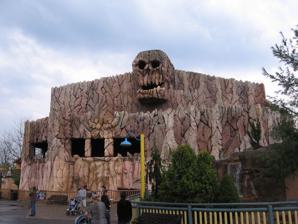
Building: Skull Mountain
Country: United States of America
Year built: 1996
Indoor roller coaster Skull Mountain Skull Mountain' s exterior Six Flags Great Adventure Location Six Flags Great Adventure Park section Lakefront Coordinates 40°08′4.73″N 74°26′30.99″W / 40.1346472°N 74.4419417°W / 40.1346472; -74.4419417 Status Operating Opening date June 3, 1996 ( 1996-06-03 ) Cost $5 million General statistics Type Steel – Enclosed Manufacturer Intamin Model Indoor Roller Coaster Track layout steel twister Lift/launch system Drive tire lift hill Height 40.5 ft (12.3 m) Drop 37 ft (11 m) Length 1,377 ft (420 m) Speed 33 mph (53 km/h) Inversions 0 Duration 1:24 Capacity 1596 riders per hour G-force 2.3 Height restriction 44 in (112 cm) Trains 3 trains with 7 cars. Riders are arranged 2 across in 2 rows for a total of 28 riders per train. Flash Pass Available Skull Mountain at RCDB Skull Mountain is an enclosed roller coaster located at Six Flags Great Adventure in Jackson Township, New Jersey . Designed and manufactured by Intamin , the ride opened to the public on June 3, 1996. Ride experience After ascending the first lift hill, the train travels around the front facade of the enclosure to ascend the second lift hill. The first drop is the ride's only steep drop, while the rest of the ride contains three horizontal helices. The building is punctuated by strobe lights and sound effects play over a tribal or heavy metal music score. Occasionally, ride operators will operate Skull Mountain with the interior lights illuminated. On hot summer days, the park turns on the ride's exterior waterfall, which falls from the exterior skull's eyes. It pours down into the water below, wetting guests in the ride's queue. While most of the park's coasters (except Kingda Ka ) will operate in light rain, Skull Mountain remains open during thunderstorms , since it is enclosed. It will be closed only if the thunderstorm is severe. Skull Mountain was opened in 1996 and is one of three roller coasters at the park with a 44-inch (1,100 mm) height requirement and requires a child to be accompanied by an adult (effective since 2012). To ride alone, guests must be 48-inch (1,200 mm). The height limit of the ride is 41.5 feet (12.6 m). A flume boat ride of a similar name, Skull Mountain at Six Flags America near Baltimore, Maryland , closed in July 2011 to make room for Apocalypse, later known as Firebird . Ride Overlays Fright Fest The only additions during the Fright Fest Halloween event are a few pumpkin figures, and the atmospheric lighting is turned off. Holiday in the Park During the first three seasons of Holiday in the Park , a Christmas event at the park, the ride's name was changed temporarily to "Poinsettia Peak". The ride received a new sign and the exterior of the attraction was decorated in strands of red string lights. During the 2018 season, this overlay was not seen. Although, the name of the area surrounding it was named "Poinsettia Peak". The only remaining theming from this addition in the 2018 season are a few red flood lights pointed at the attraction. References